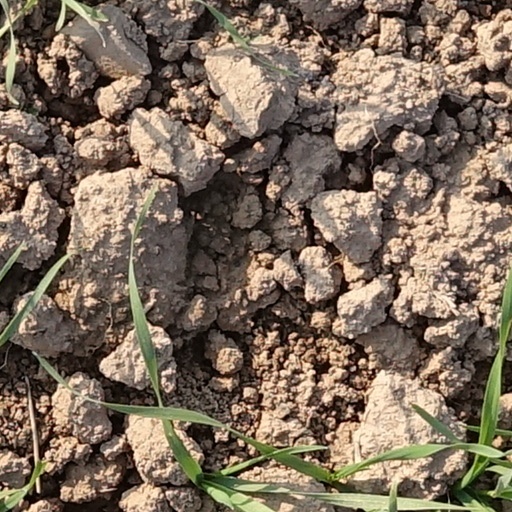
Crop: wheat